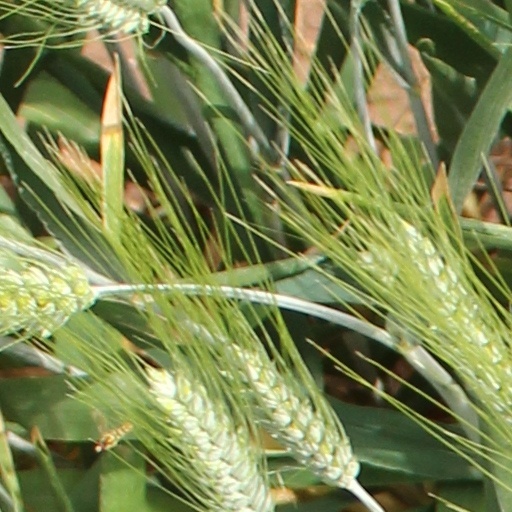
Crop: wheat